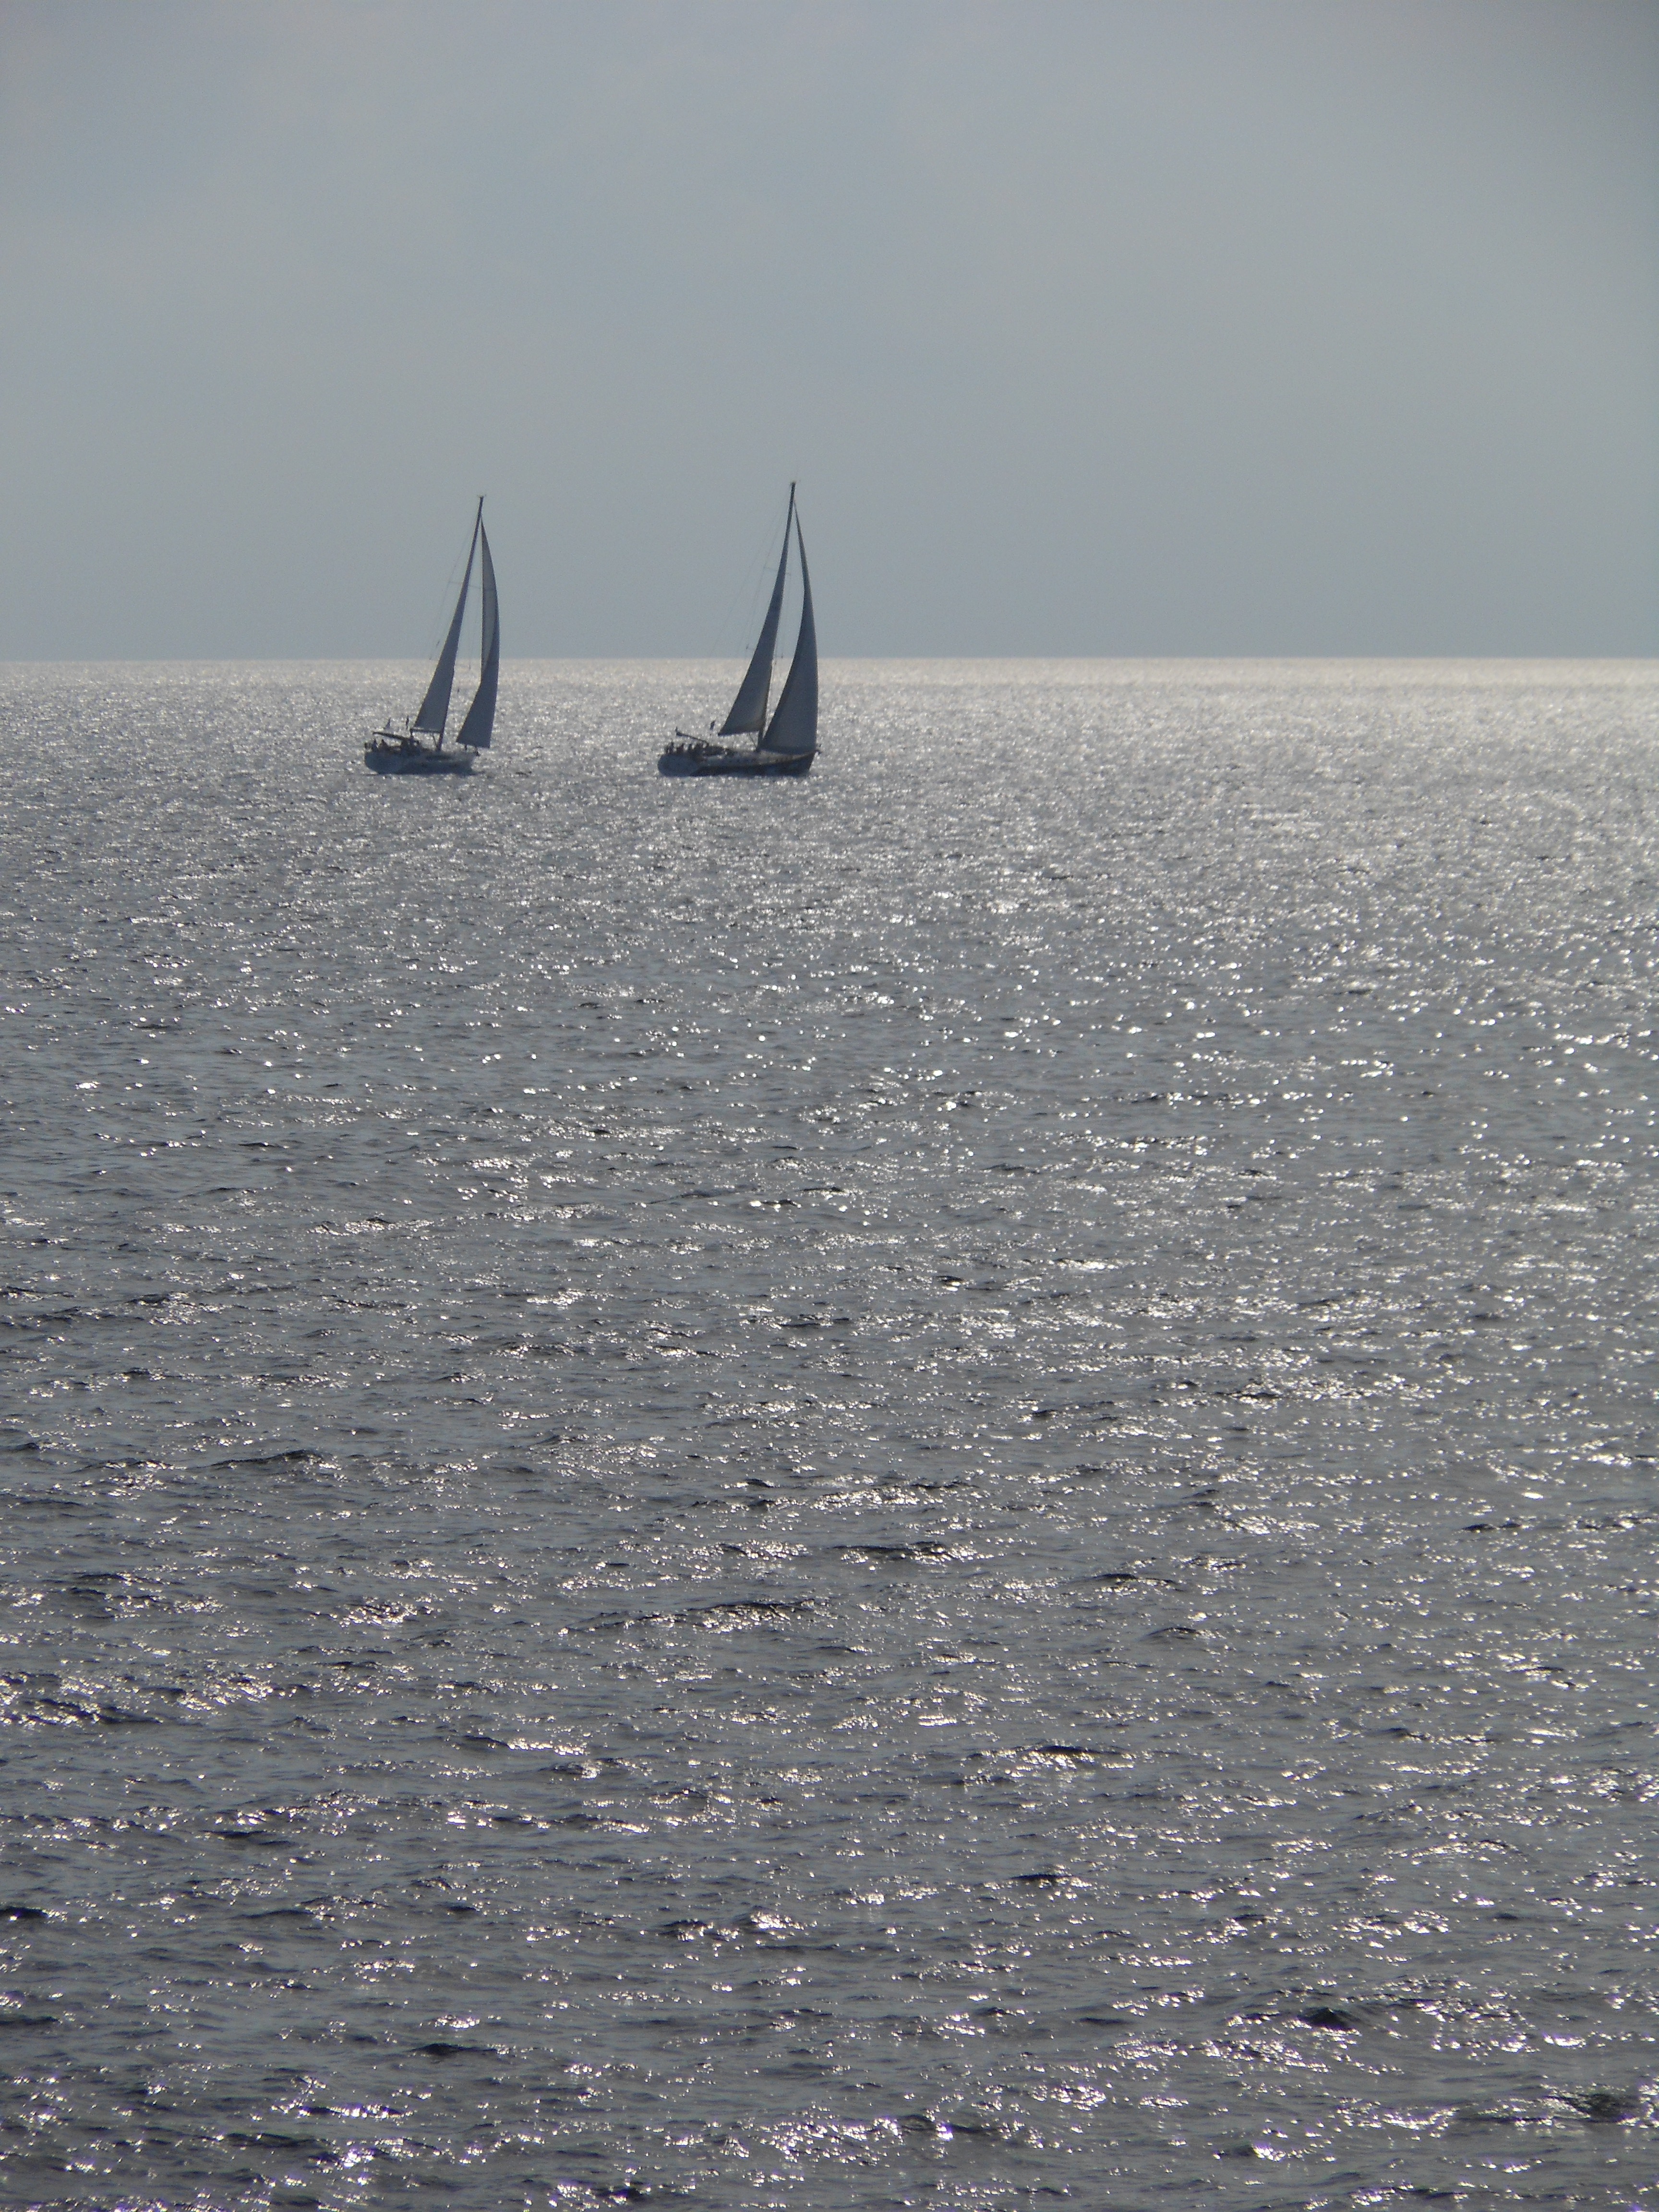
sea, coast, ocean, horizon, boat, wave, wind, ice, vehicle, sailing, sailboat, vela, sail, watercraft, apulia, puglia, salento, gallipoli, wind wave